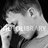
Emotion: sad